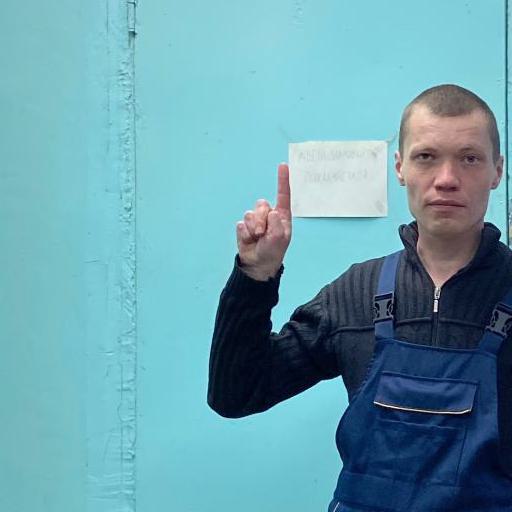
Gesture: one